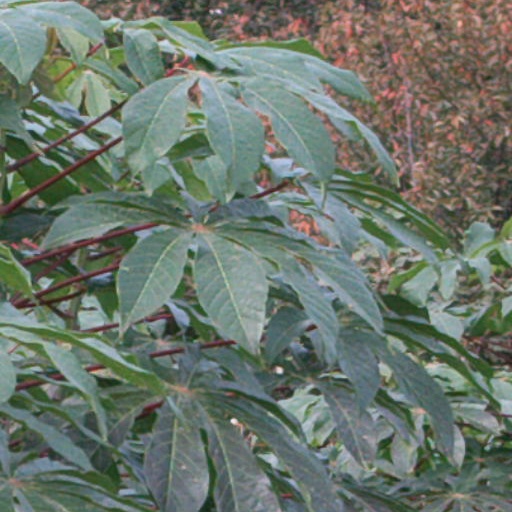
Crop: cassava